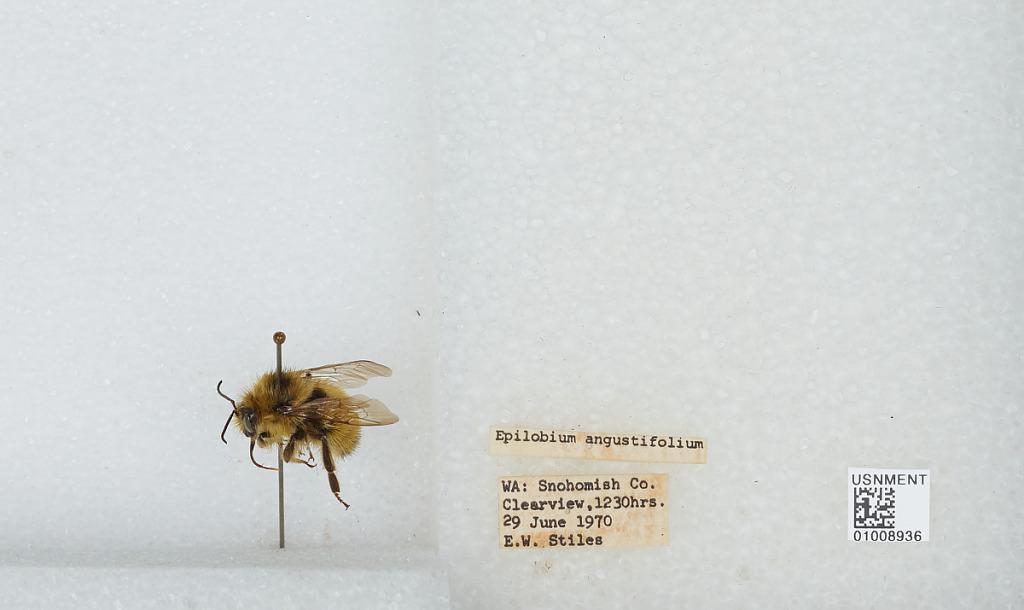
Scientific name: Bombus (Pyrobombus) flavifrons Cresson
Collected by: E. Stiles
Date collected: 1970-6-29
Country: United States
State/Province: Washington
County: Snohomish
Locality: Clearview
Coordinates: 47.8292, -122.145